Girls at Arms 2

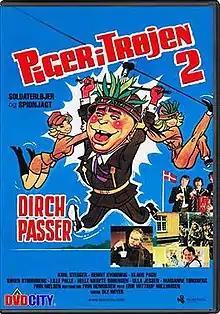
Film poster

Girls at Arms 2 is a 1976 Danish comedy film directed by Finn Henriksen and starring Berrit Kvorning and Dirch Passer. It is a sequel to the 1975 film "Girls at Arms".